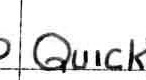
Label: quickly